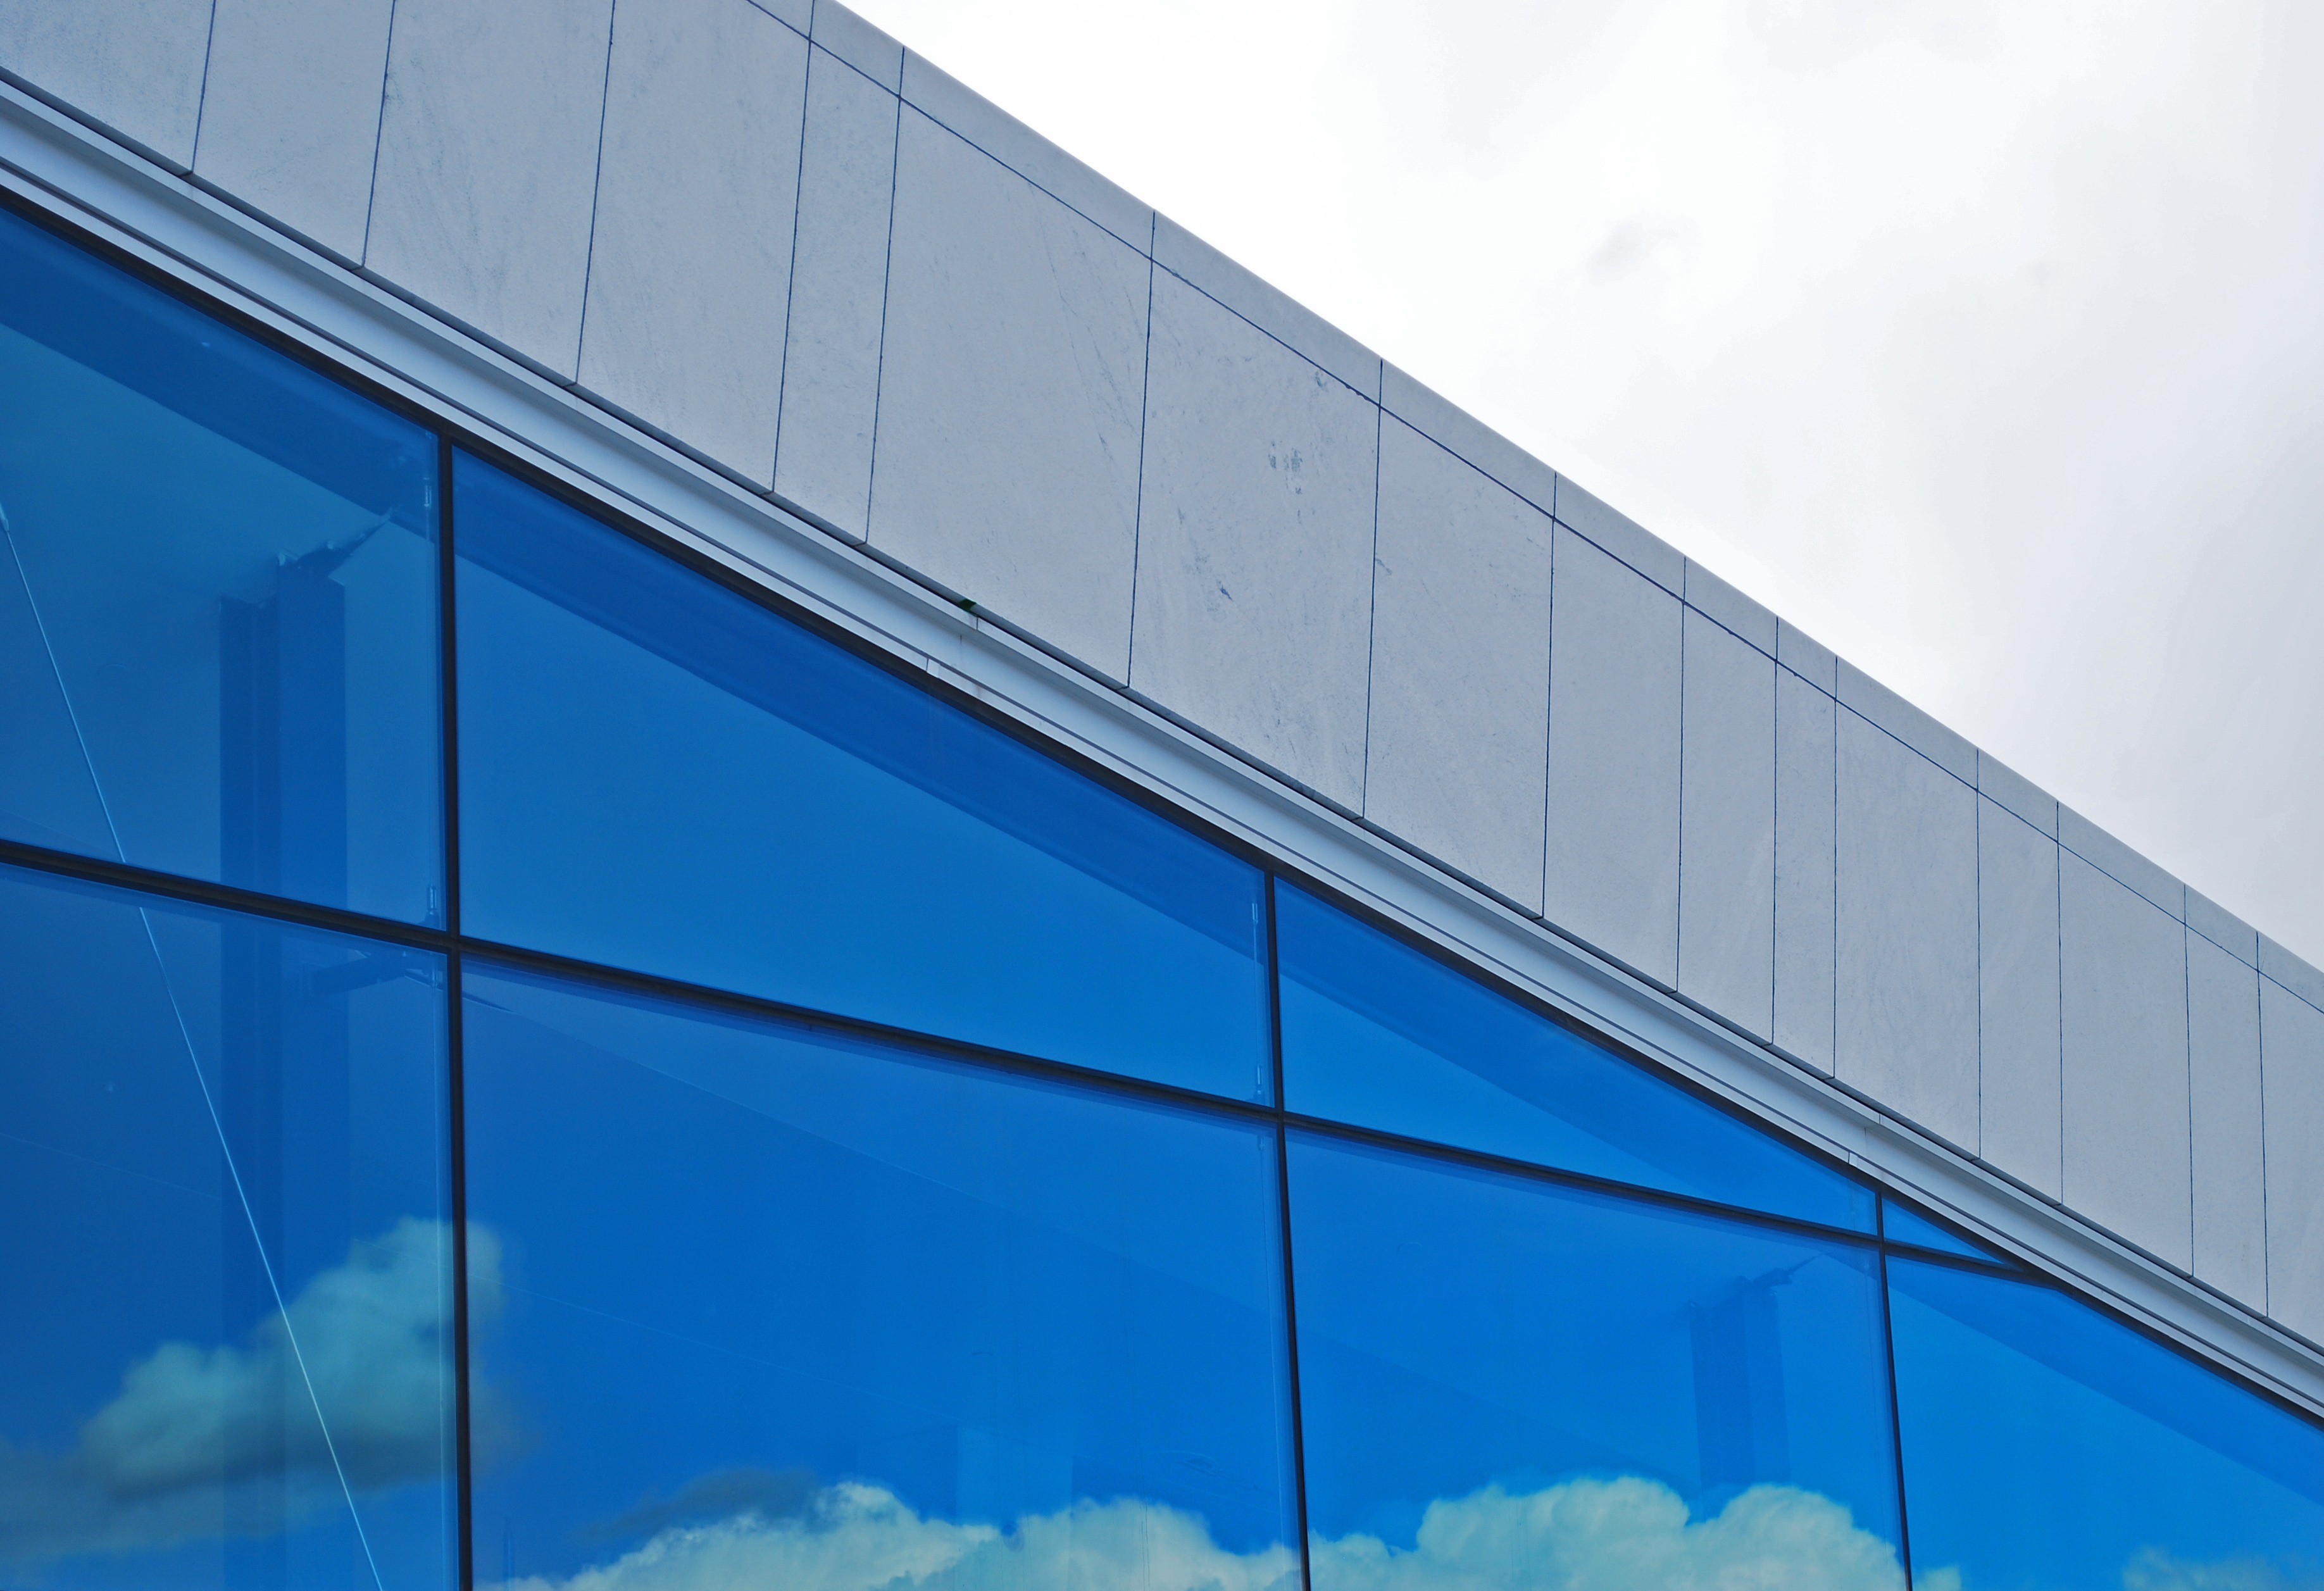
architecture, line, reflection, opera, facade, blue, clouds, shape, headquarters, norway, oslo, daylighting